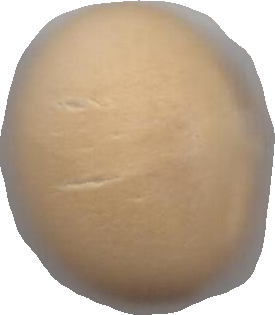
Variety: Grobogan